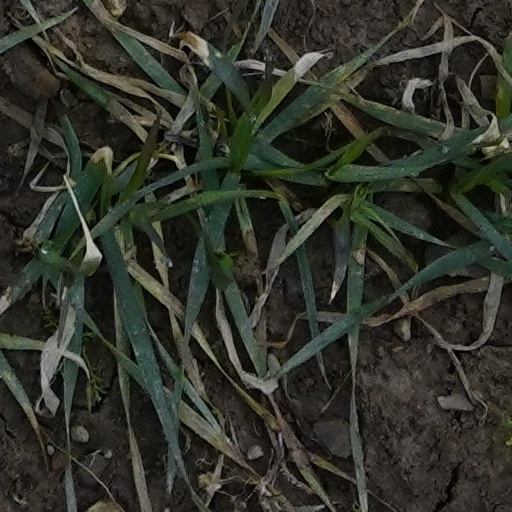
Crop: wheat